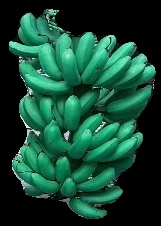
Variety: rasbale
Grade: grade1